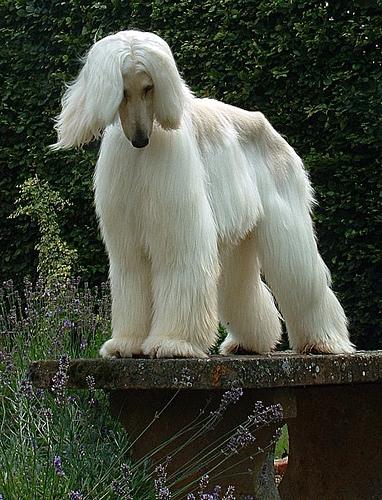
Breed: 222-n000013-Afghan_hound